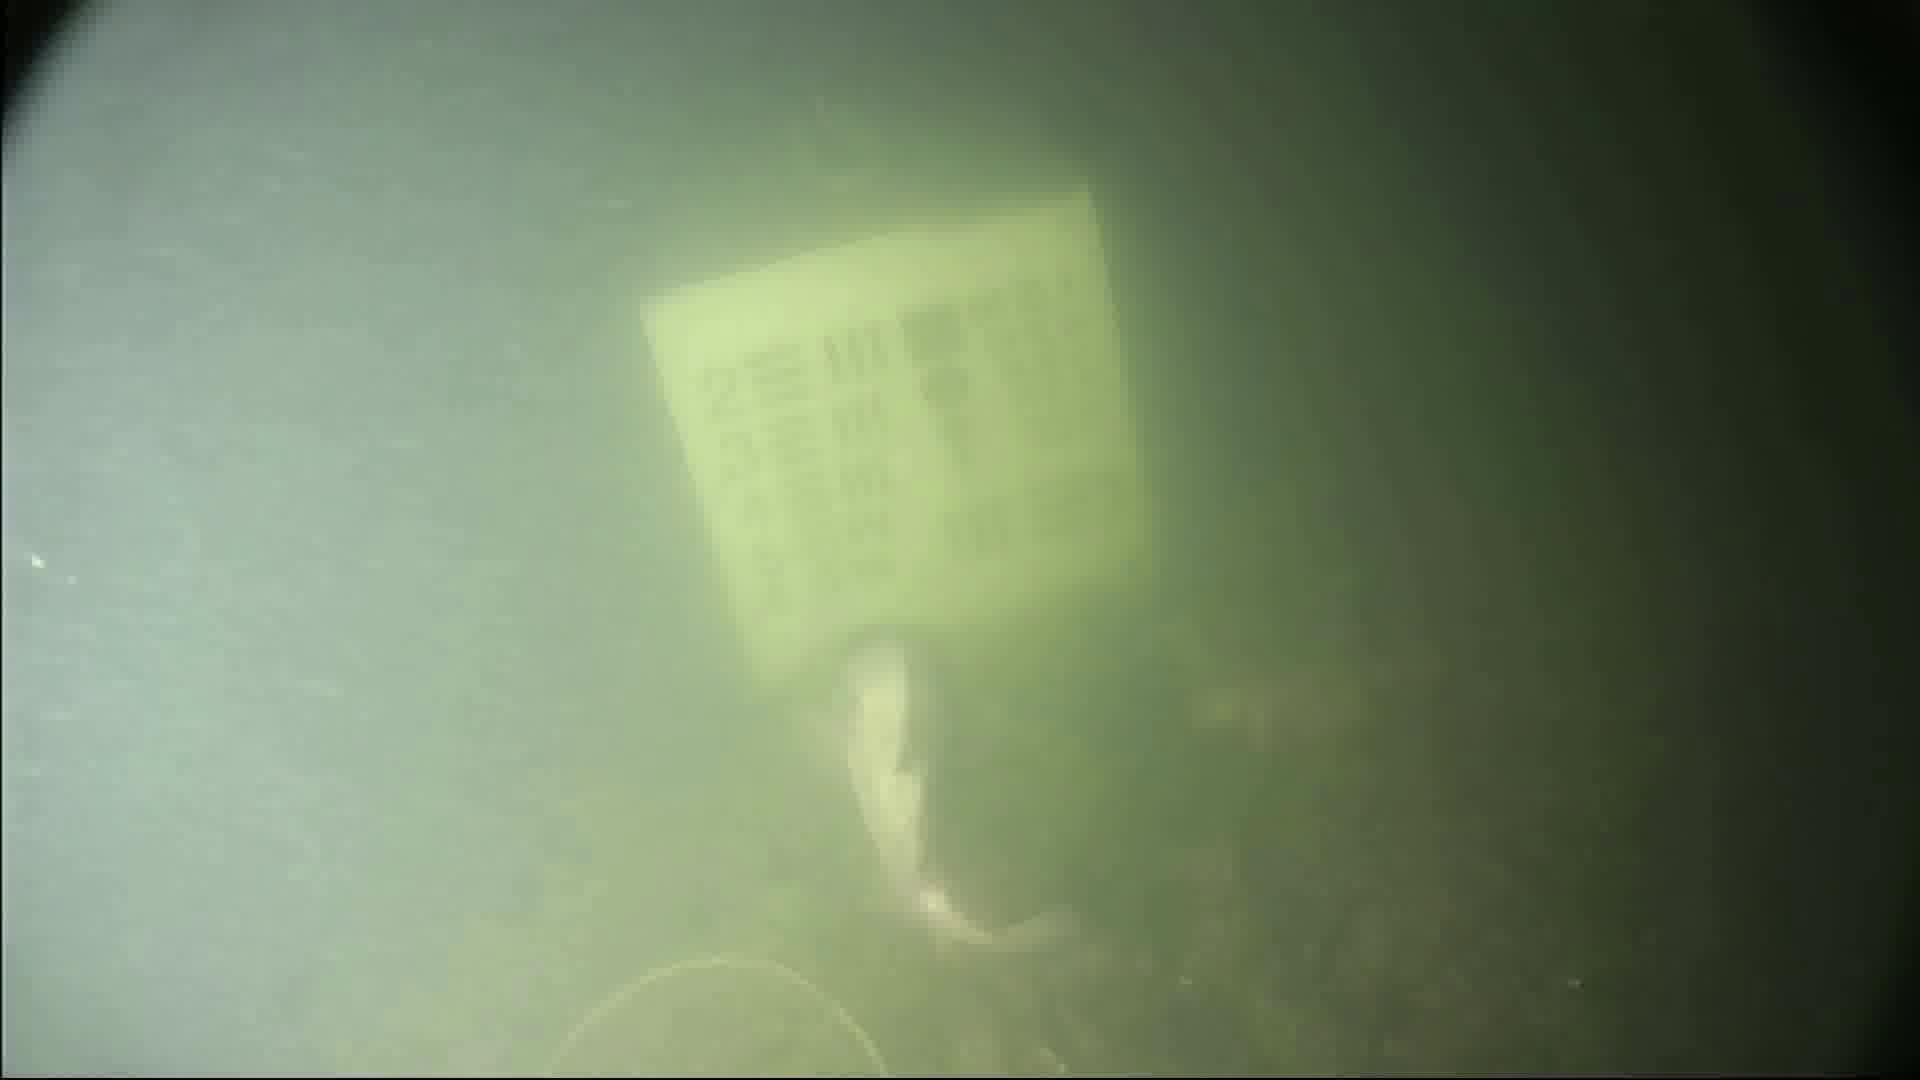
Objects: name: fish